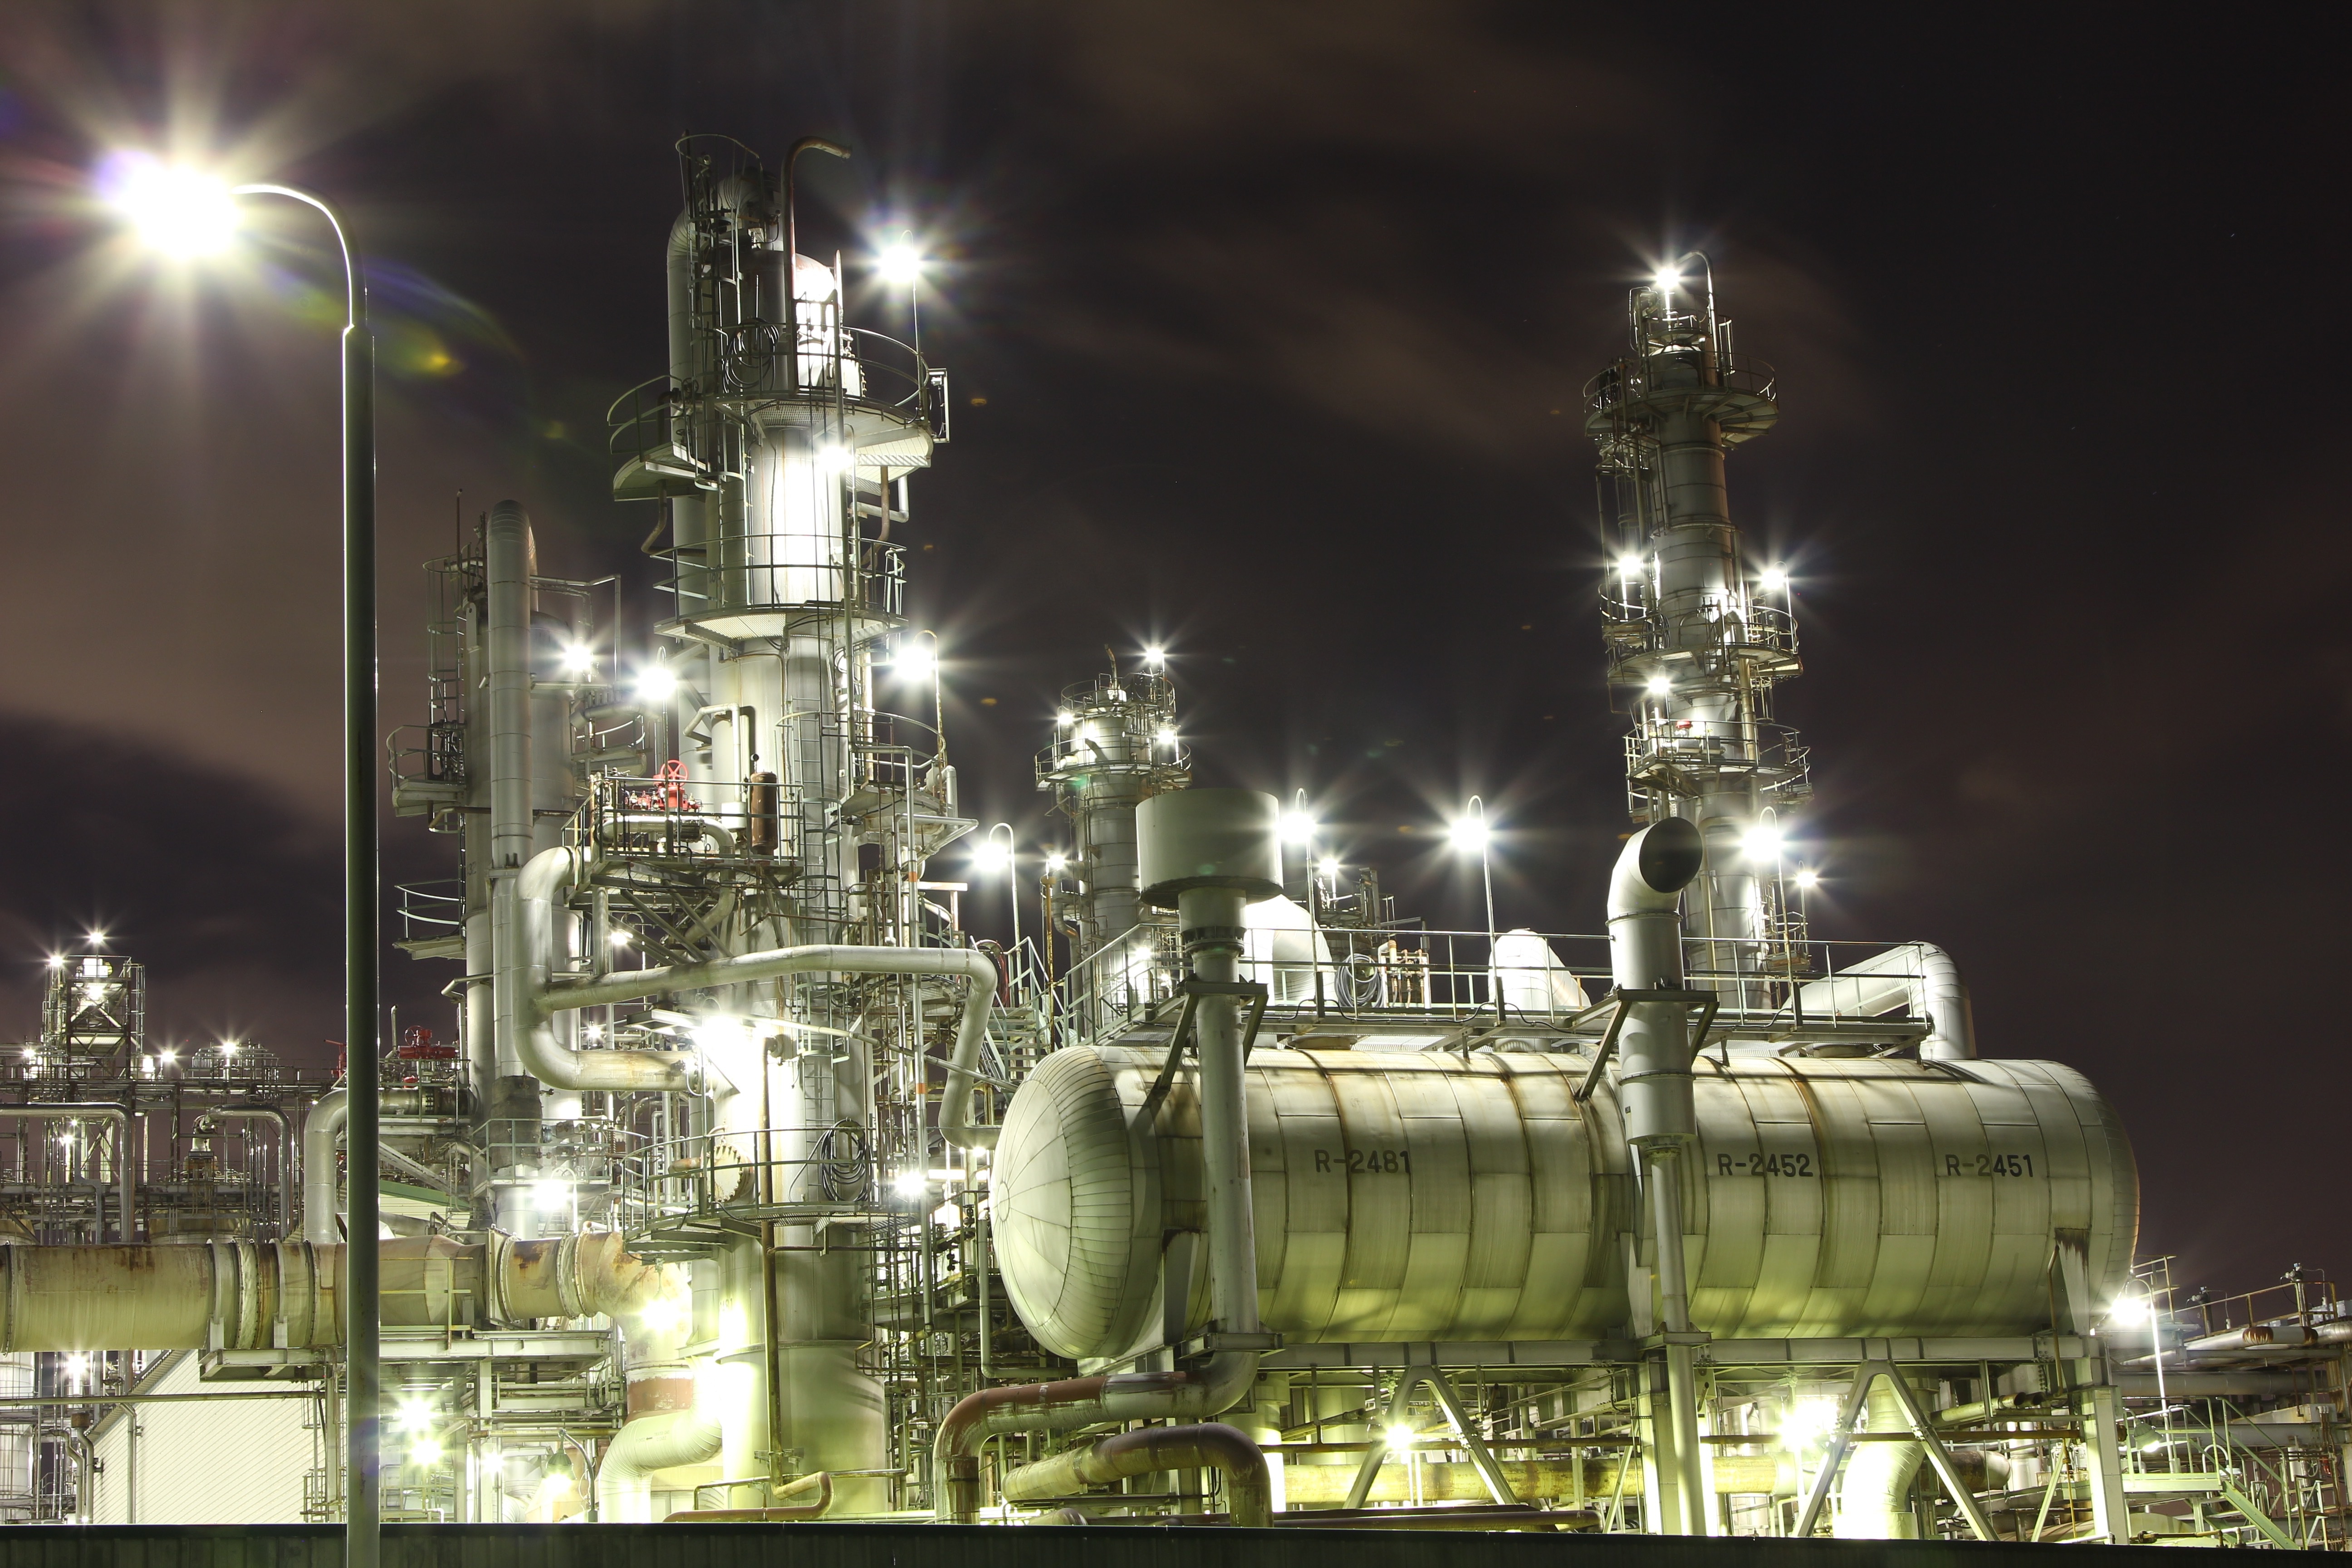
night, skyscraper, cityscape, tower, landmark, industry, lighting